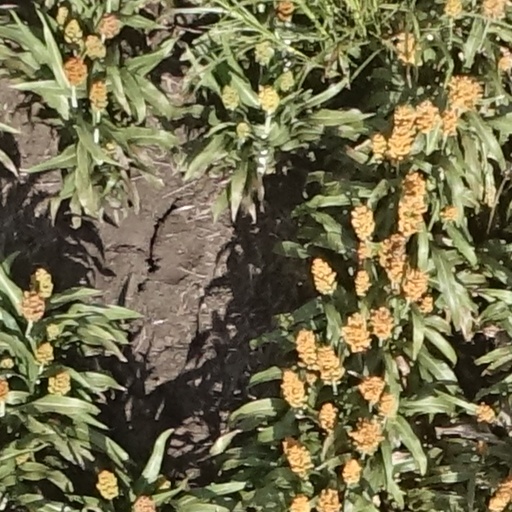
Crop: sorghum